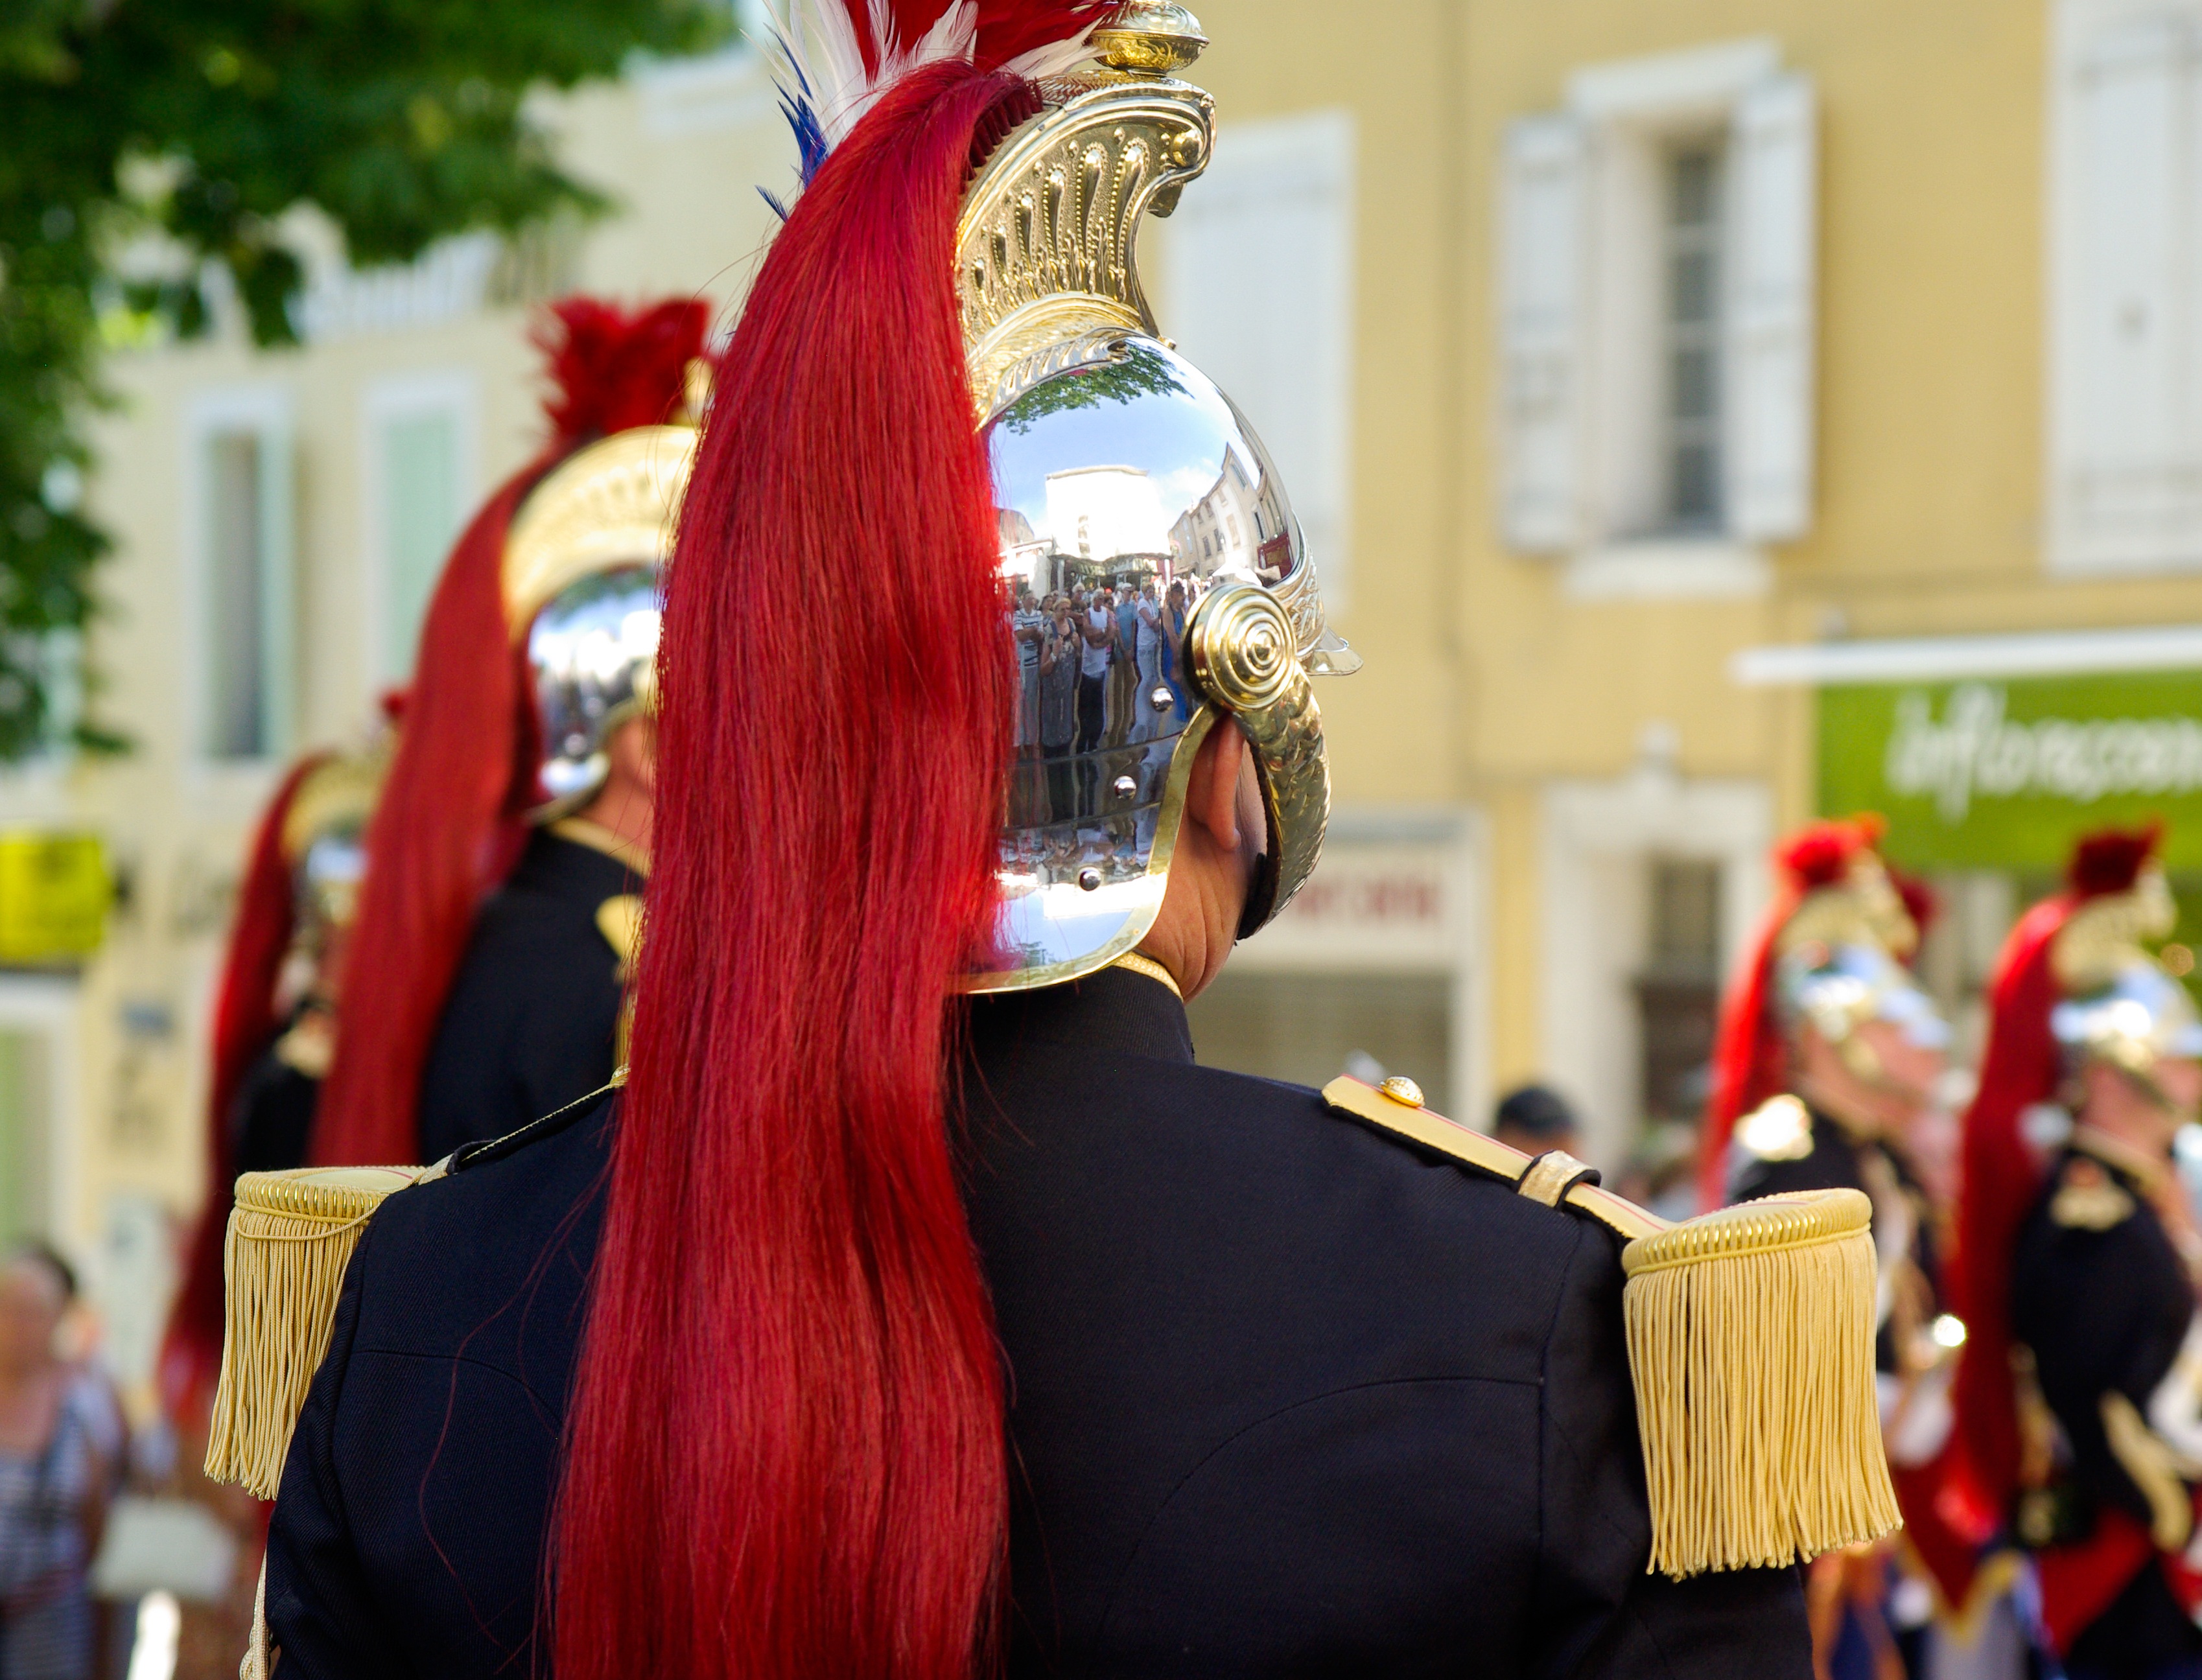
military, france, red, carnival, clothing, festival, helmet, event, costume, republican guard